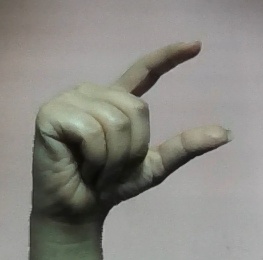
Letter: dal